William Bross Lloyd

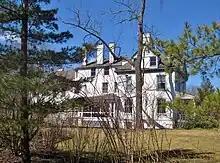
The home of William Bross Lloyd and his wife, Lola Maverick Lloyd in Winnetka, Illinois. Still standing today, the 16-room mansion sold for nearly $2 million in 2013.

Following his father's death in September 1903, William decided to enter politics himself, giving up plans on practicing law to instead become an activist in the movement for public ownership of the municipal railway system — the primary mode of civic transportation in the pre-automotive era. While Lloyd's father, Henry Demarest Lloyd, had long been a member of the socialist movement, as a youth William Bross Lloyd was not a member of the Socialist Party of America or its youth section, joining the organization only in 1906. Lloyd would remain a political activist for the better part of the next two decades.